University of Central Missouri

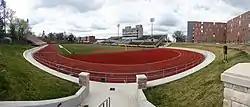
Audrey J. Walton Stadium overlooking the Northeast corner

Basketball games are played in the UCM Multipurpose Building, renamed in February 2024 for longtime athletic director Jerry Hughes as the Jerry M. Hughes Athletics Center. Built in 1976, "The Multi", as it is known to students and alumni, has a seating capacity of 6,500 for basketball and volleyball games. Football games are played on Vernon Kennedy Field at Audrey J. Walton Stadium. The stadium was erected in 1928 and underwent a major face-lift in 1995. The stadium officially holds 11,000 people, but crowds often approach 12,000.